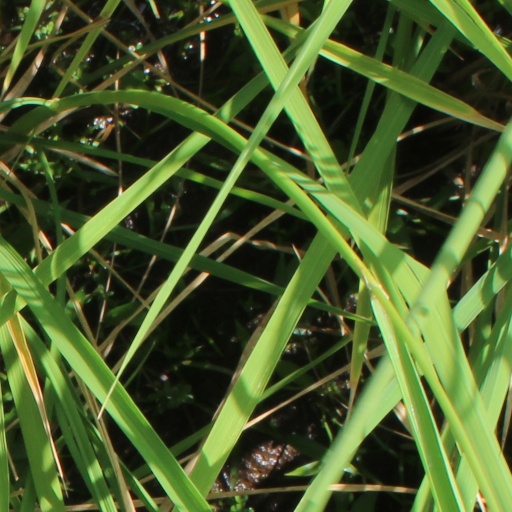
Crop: rice